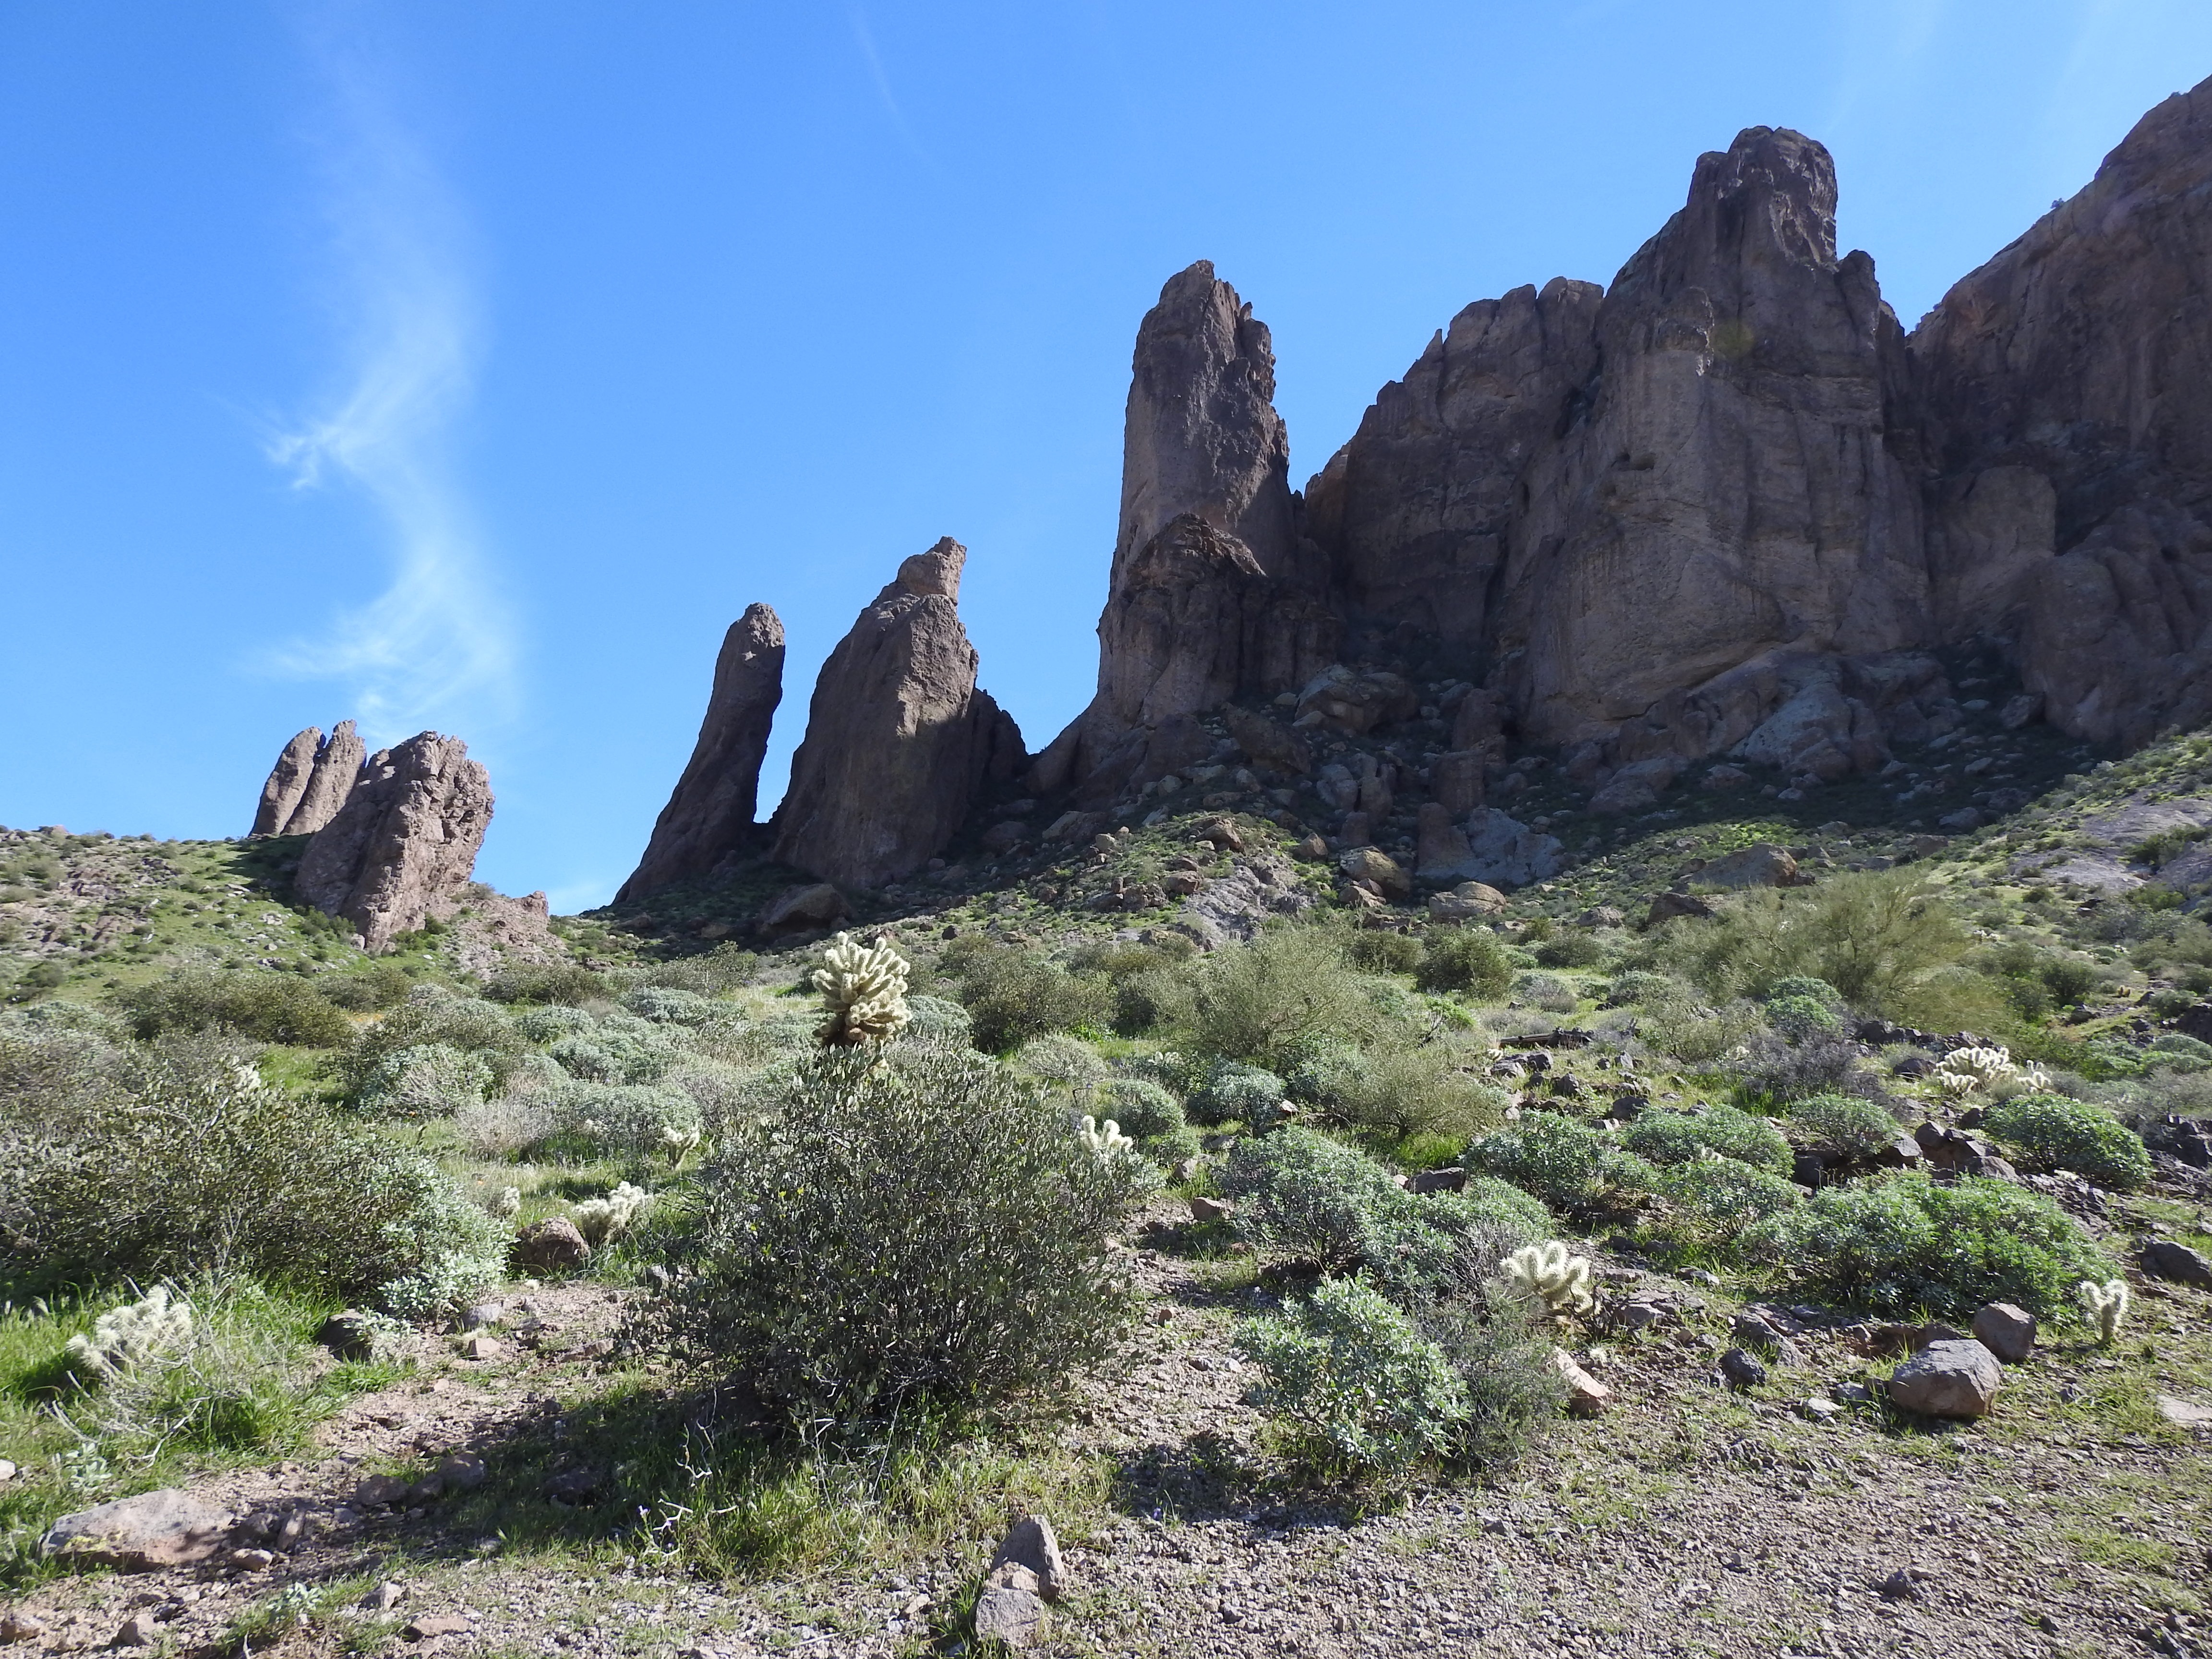
landscape, rock, wilderness, walking, mountain, cactus, trail, desert, flower, adventure, valley, mountain range, formation, park, terrain, national park, ridge, arizona, geology, badlands, plateau, ecosystem, wadi, landform, mountainous landforms